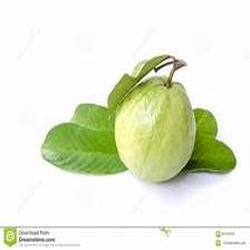
Label: Guava